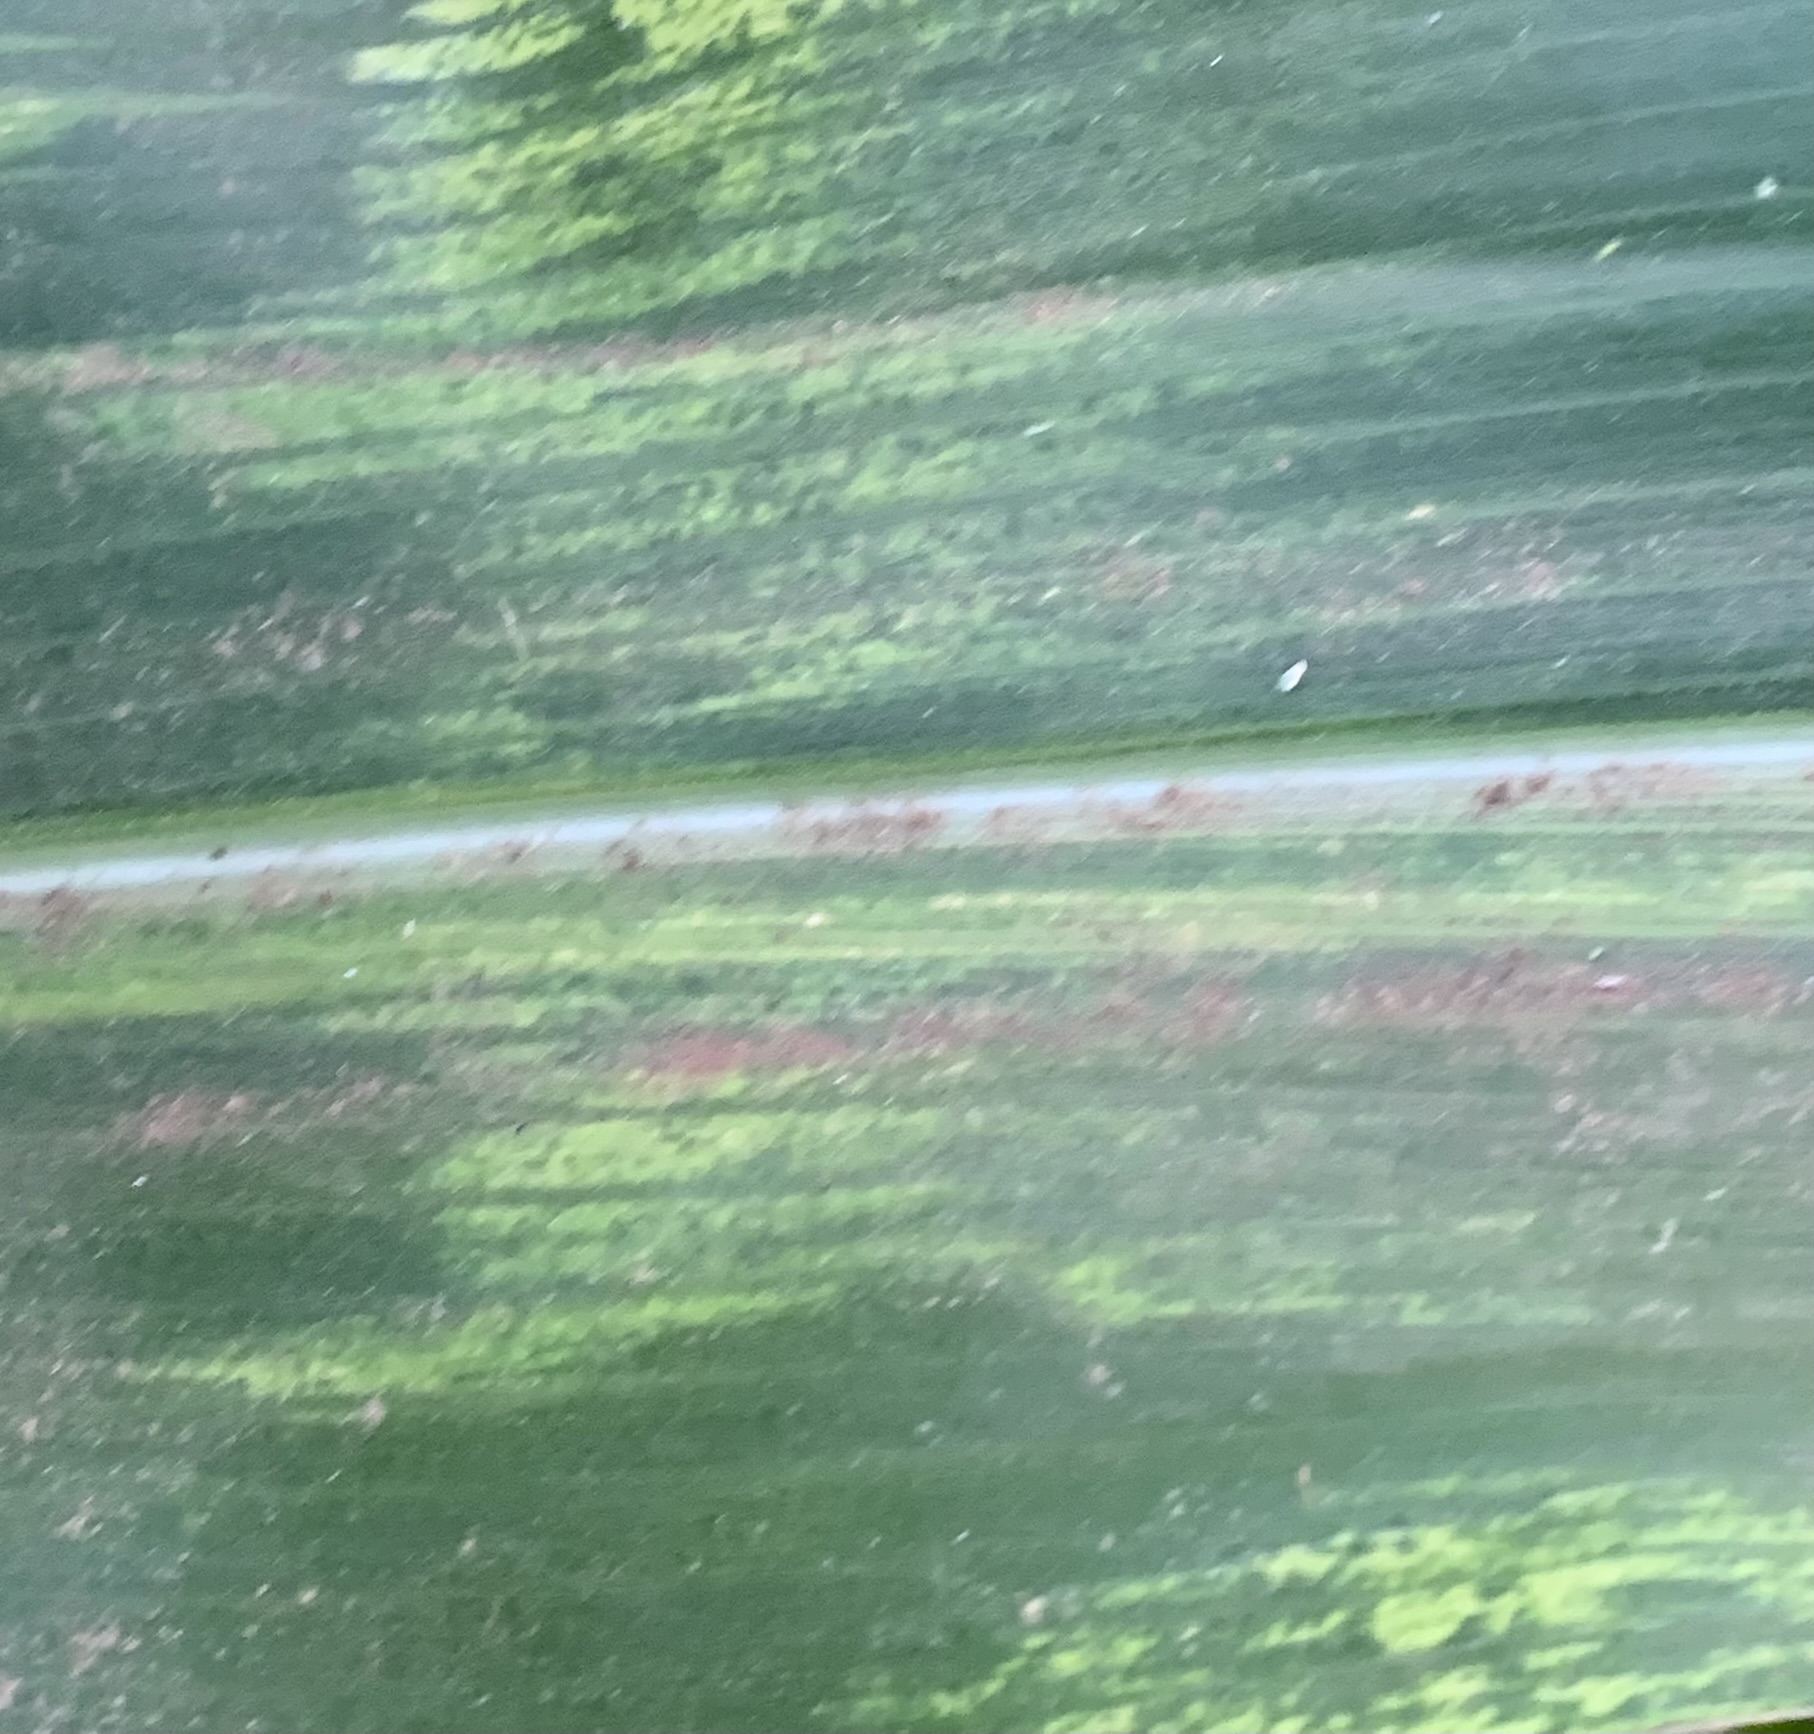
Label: MSV